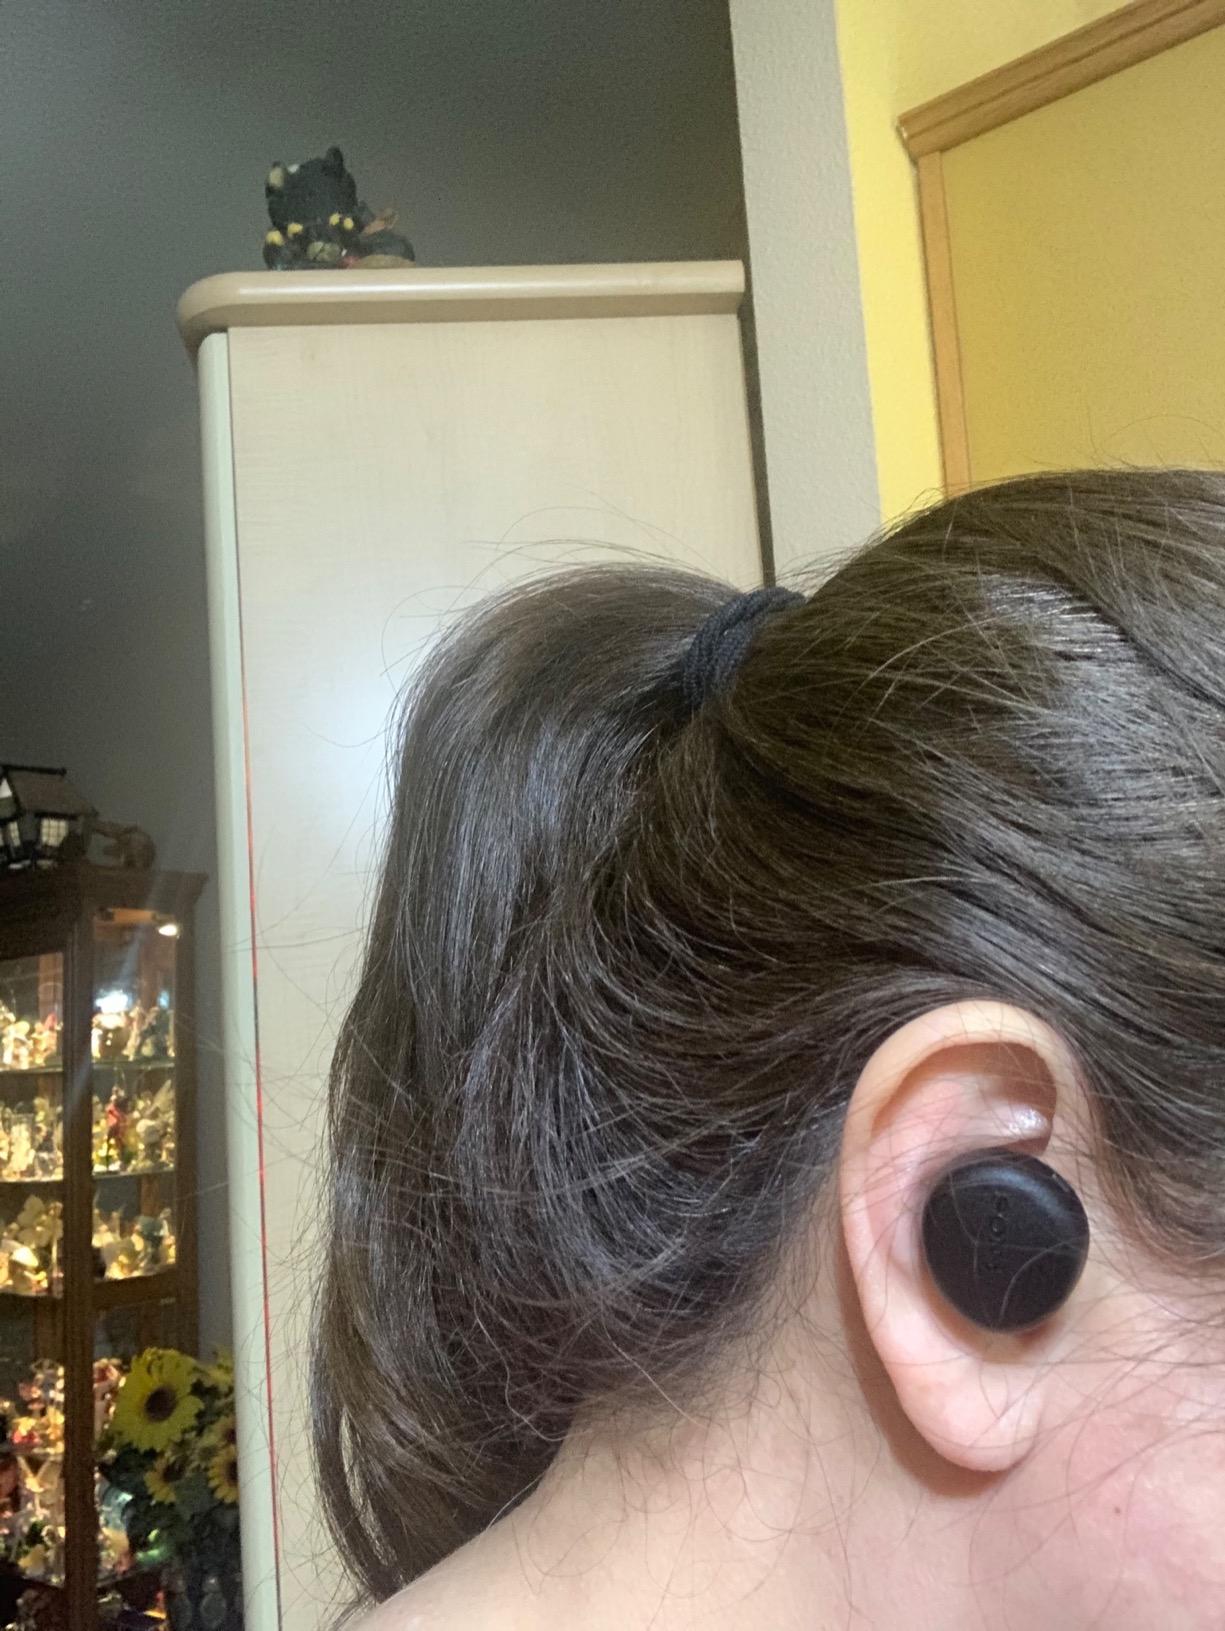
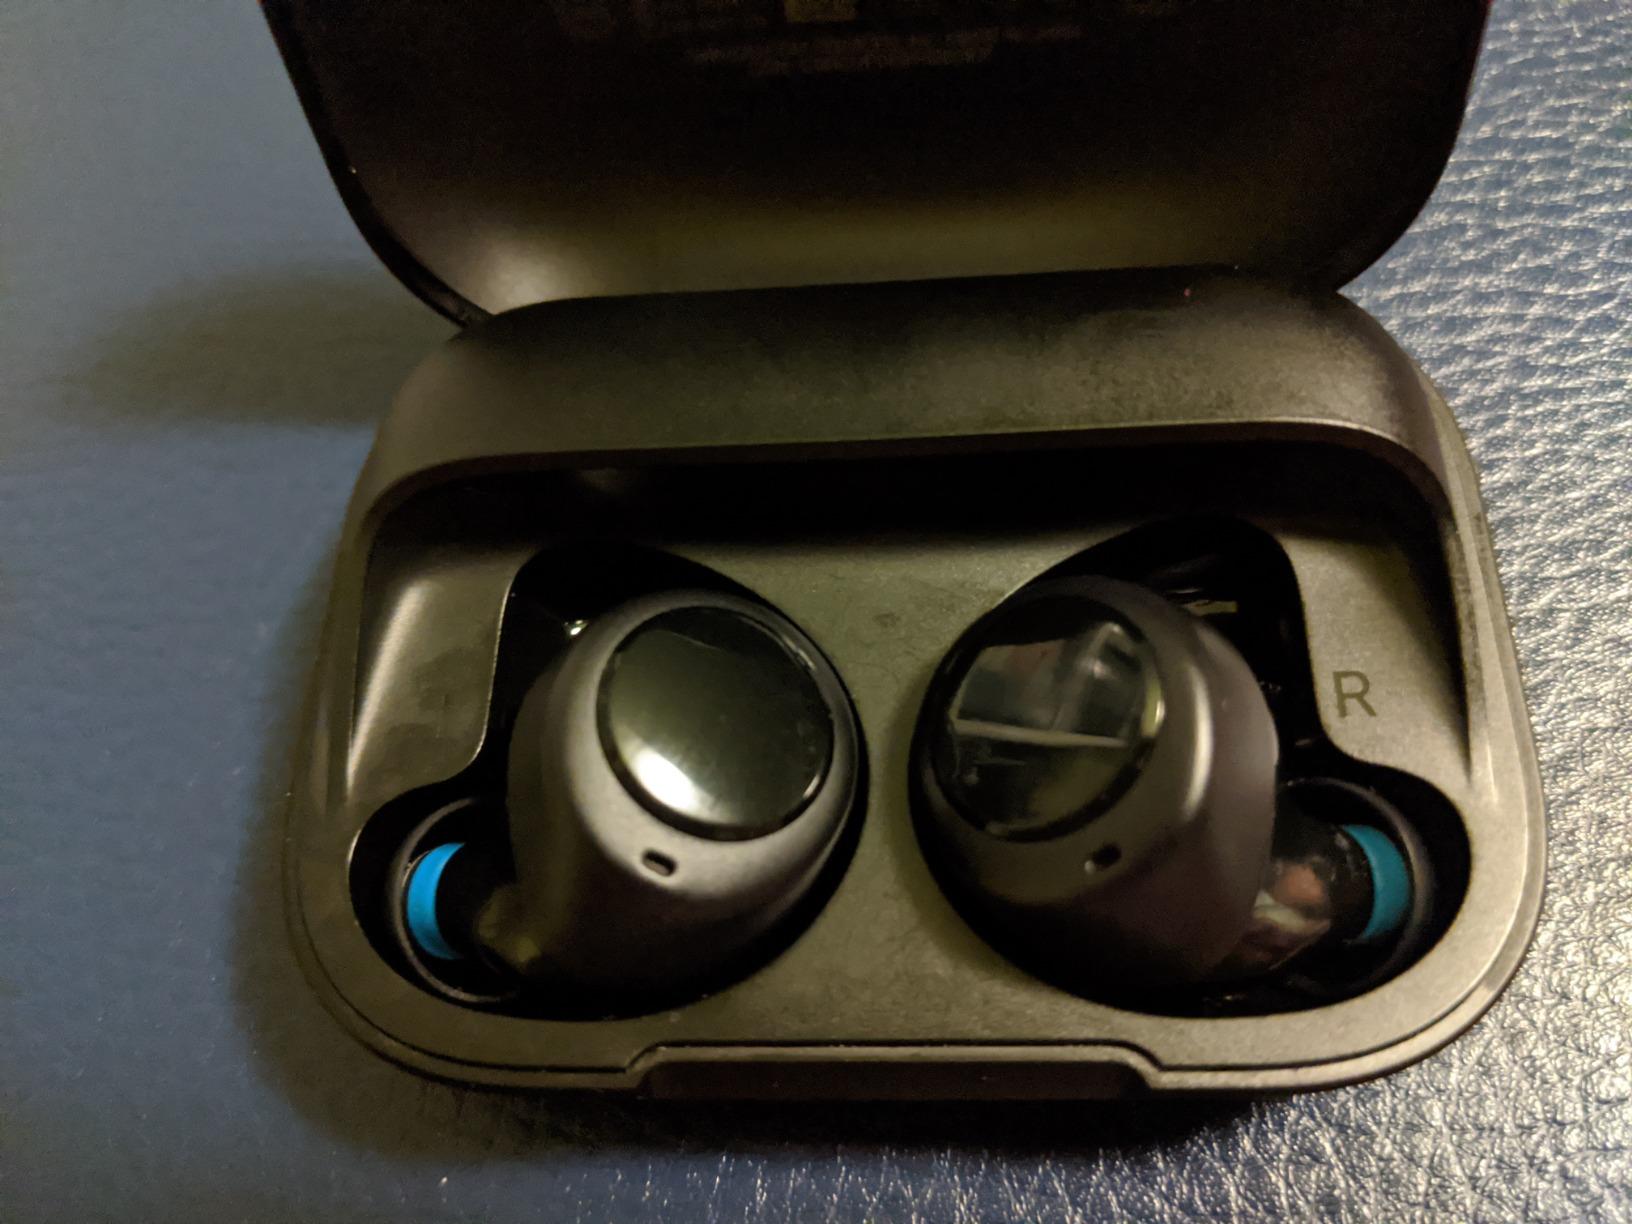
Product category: earbuds
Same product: no